August Landmesser

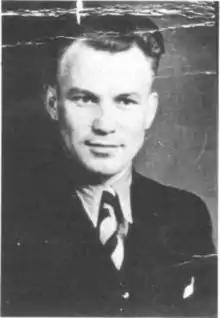

August Landmesser (24 May 1910 – 17 October 1944) was a German man who is suggested to be the man appearing in a 1936 photograph conspicuously refusing to perform the Nazi salute. Landmesser had run afoul of the Nazi Party over his unlawful relationship with Irma Eckler, a Jewish woman. For this, he was imprisoned and eventually drafted into penal military service, where he was killed in action.